Answer in natural language. Consider the 3D positions of the objects in the scene and not just the 2D positions in the image. Is the centerpoint of  black colour leather armchair at a higher height than TennisRacket? Choose between the following options: no or yes
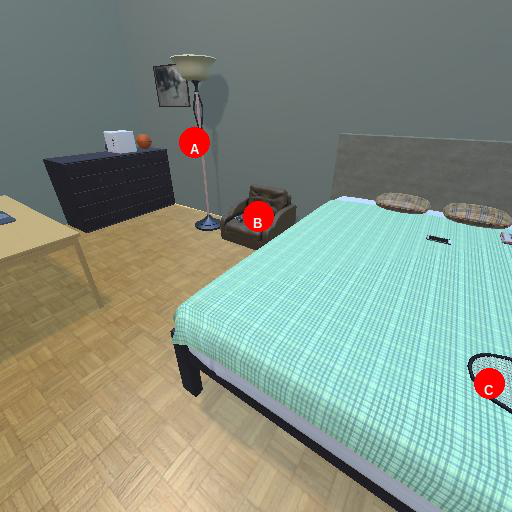
<answer>no</answer>